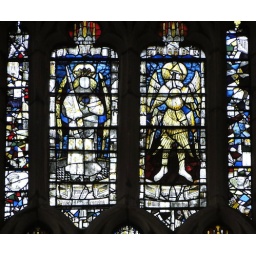
West window - medieval glass moved here from elsewhere in church. Detail : two angels